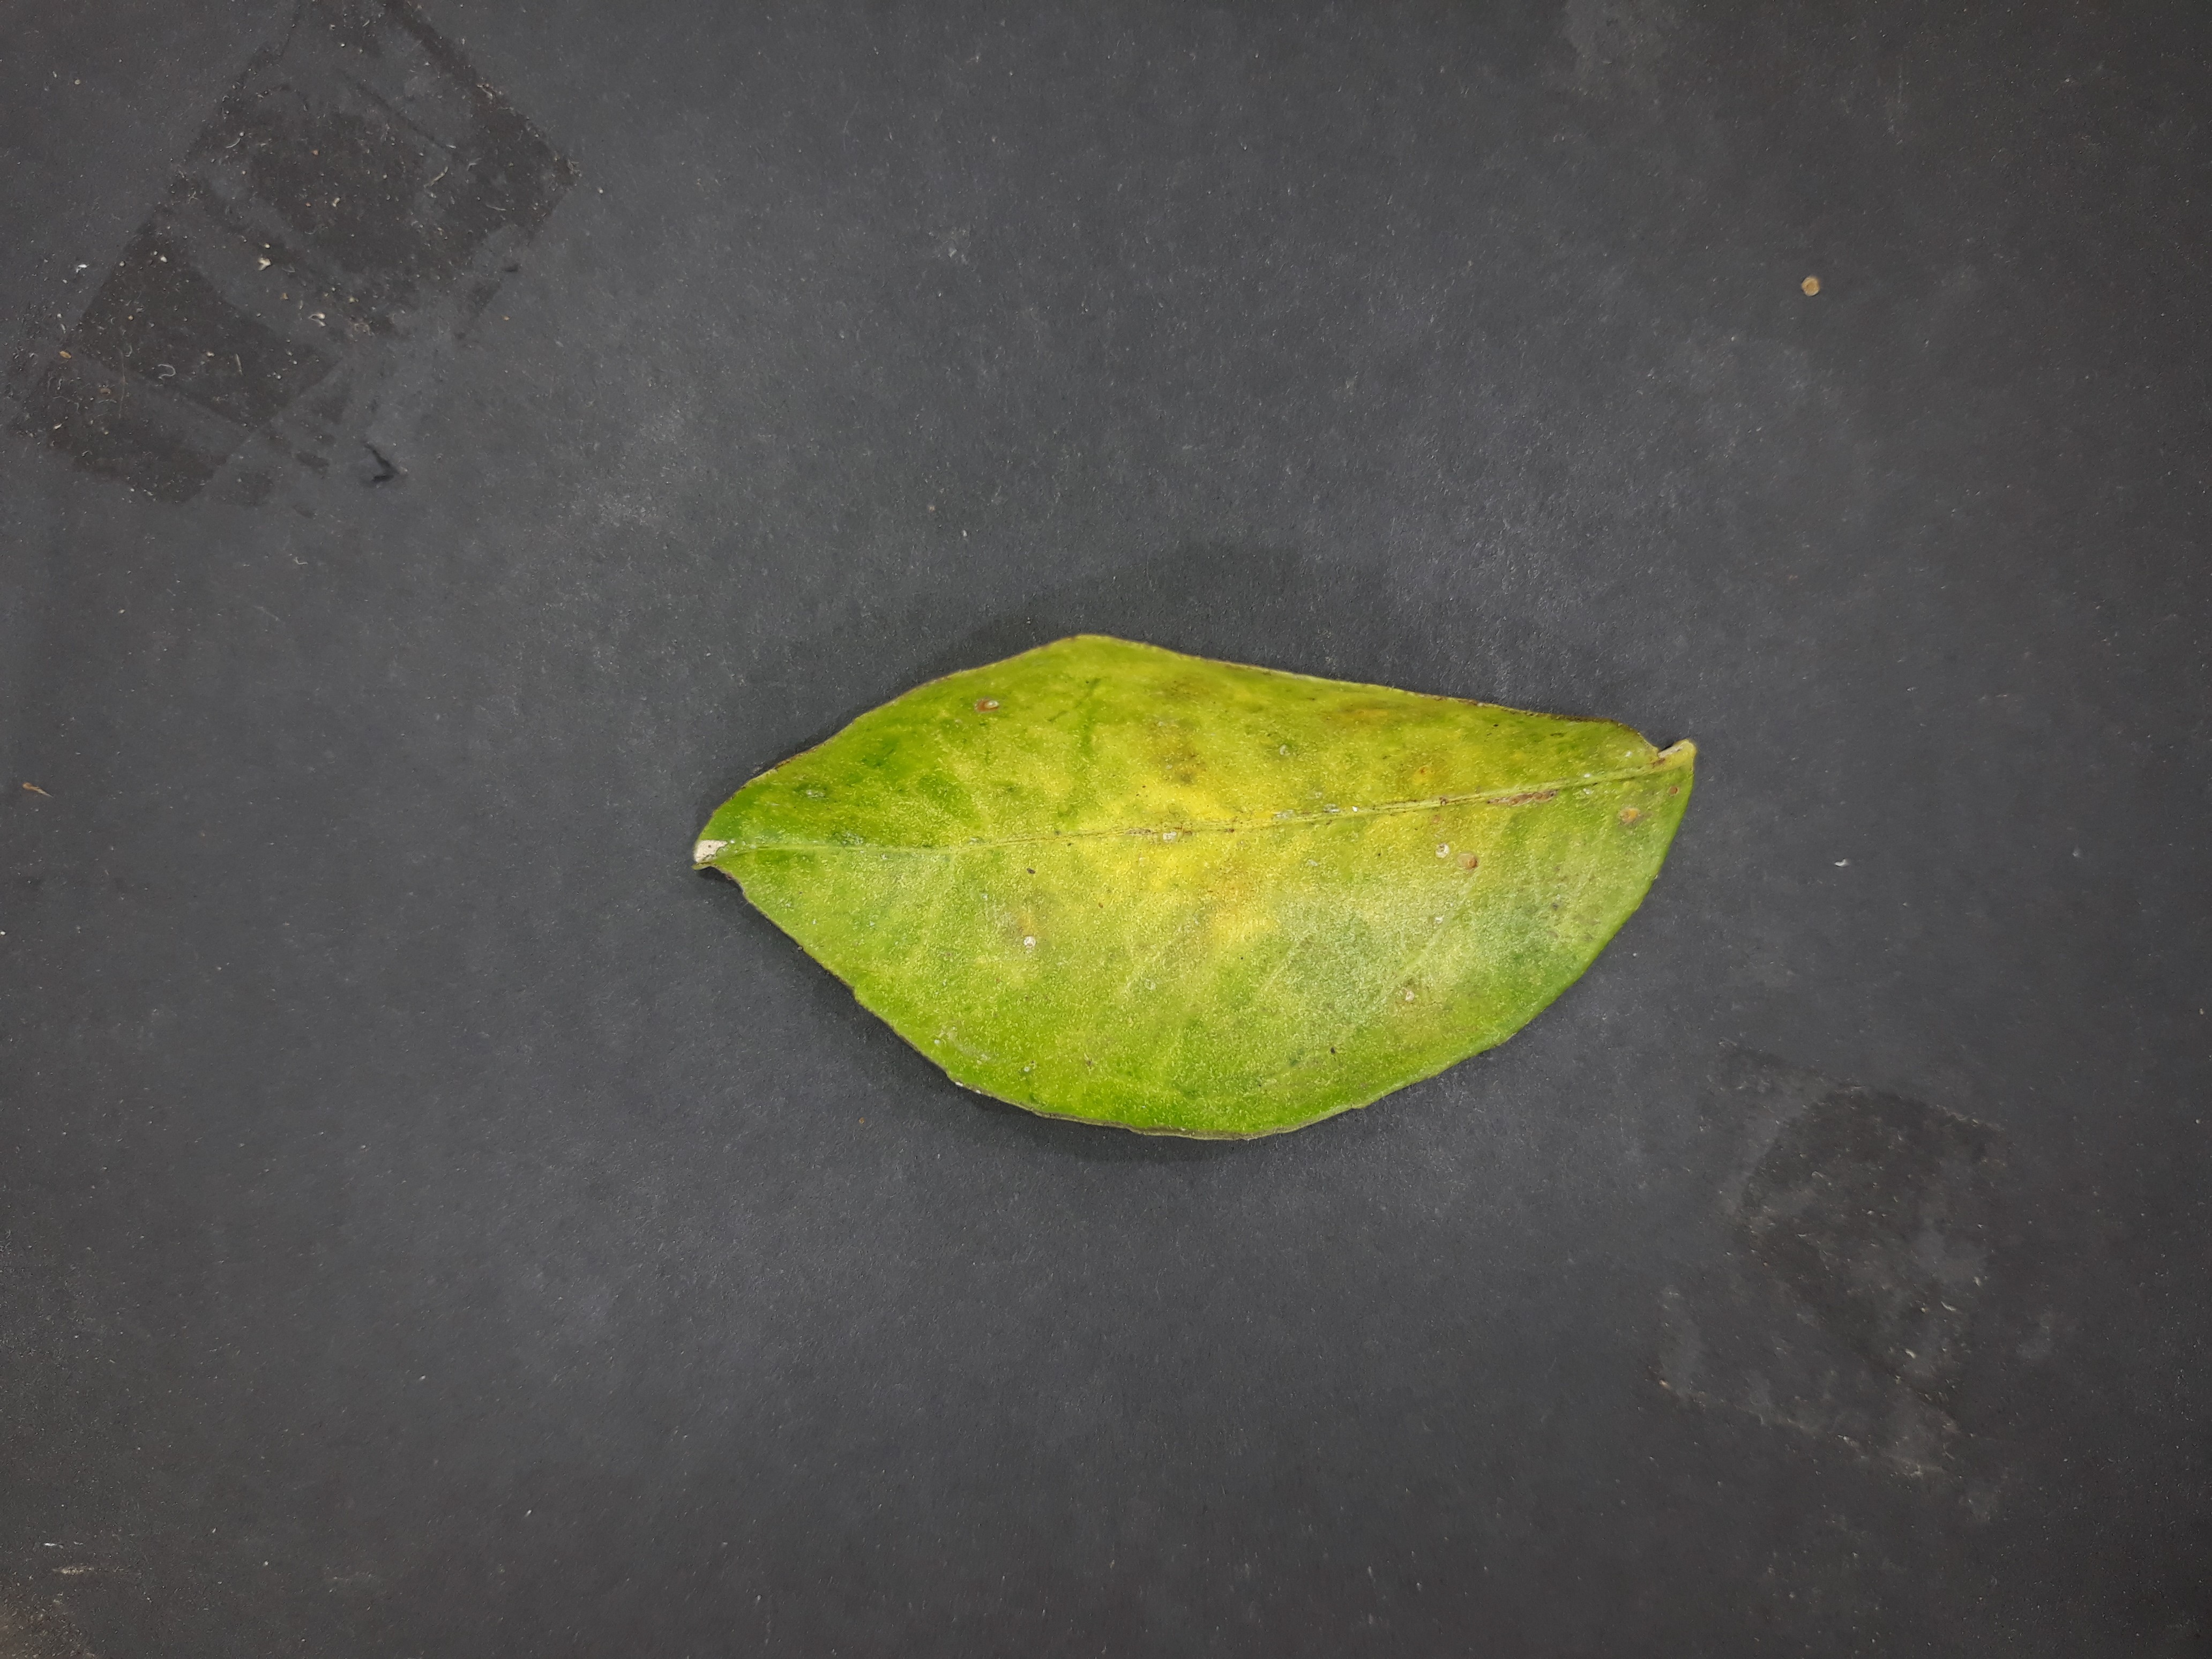
Label: Red_scale_sequelae